Westbury White Horse

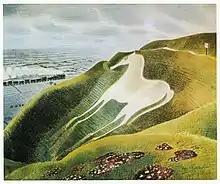
The horse by Eric Ravilious, 1939

By 1872 the horse was considered to have lost its shape, by the chalk repeatedly growing over and being re-cut. In 1873 it was remodelled by a committee, and at the same time substantial edging-stones were added all around the perimeter, to prevent the shape from changing again.